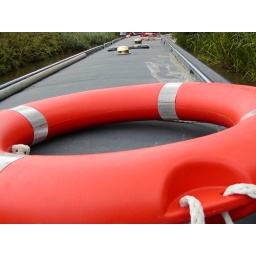
He's just throwing the ring to a swan he's spotted in the water...